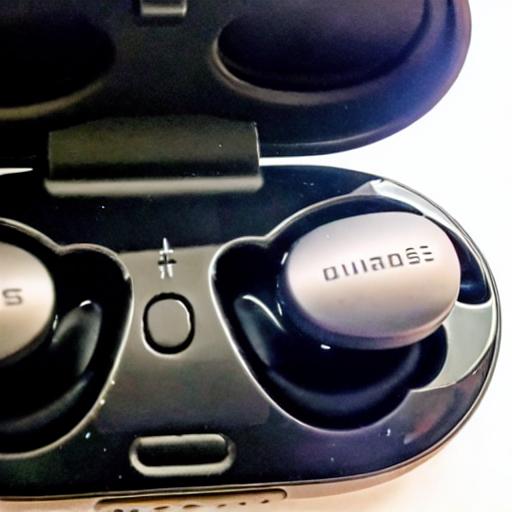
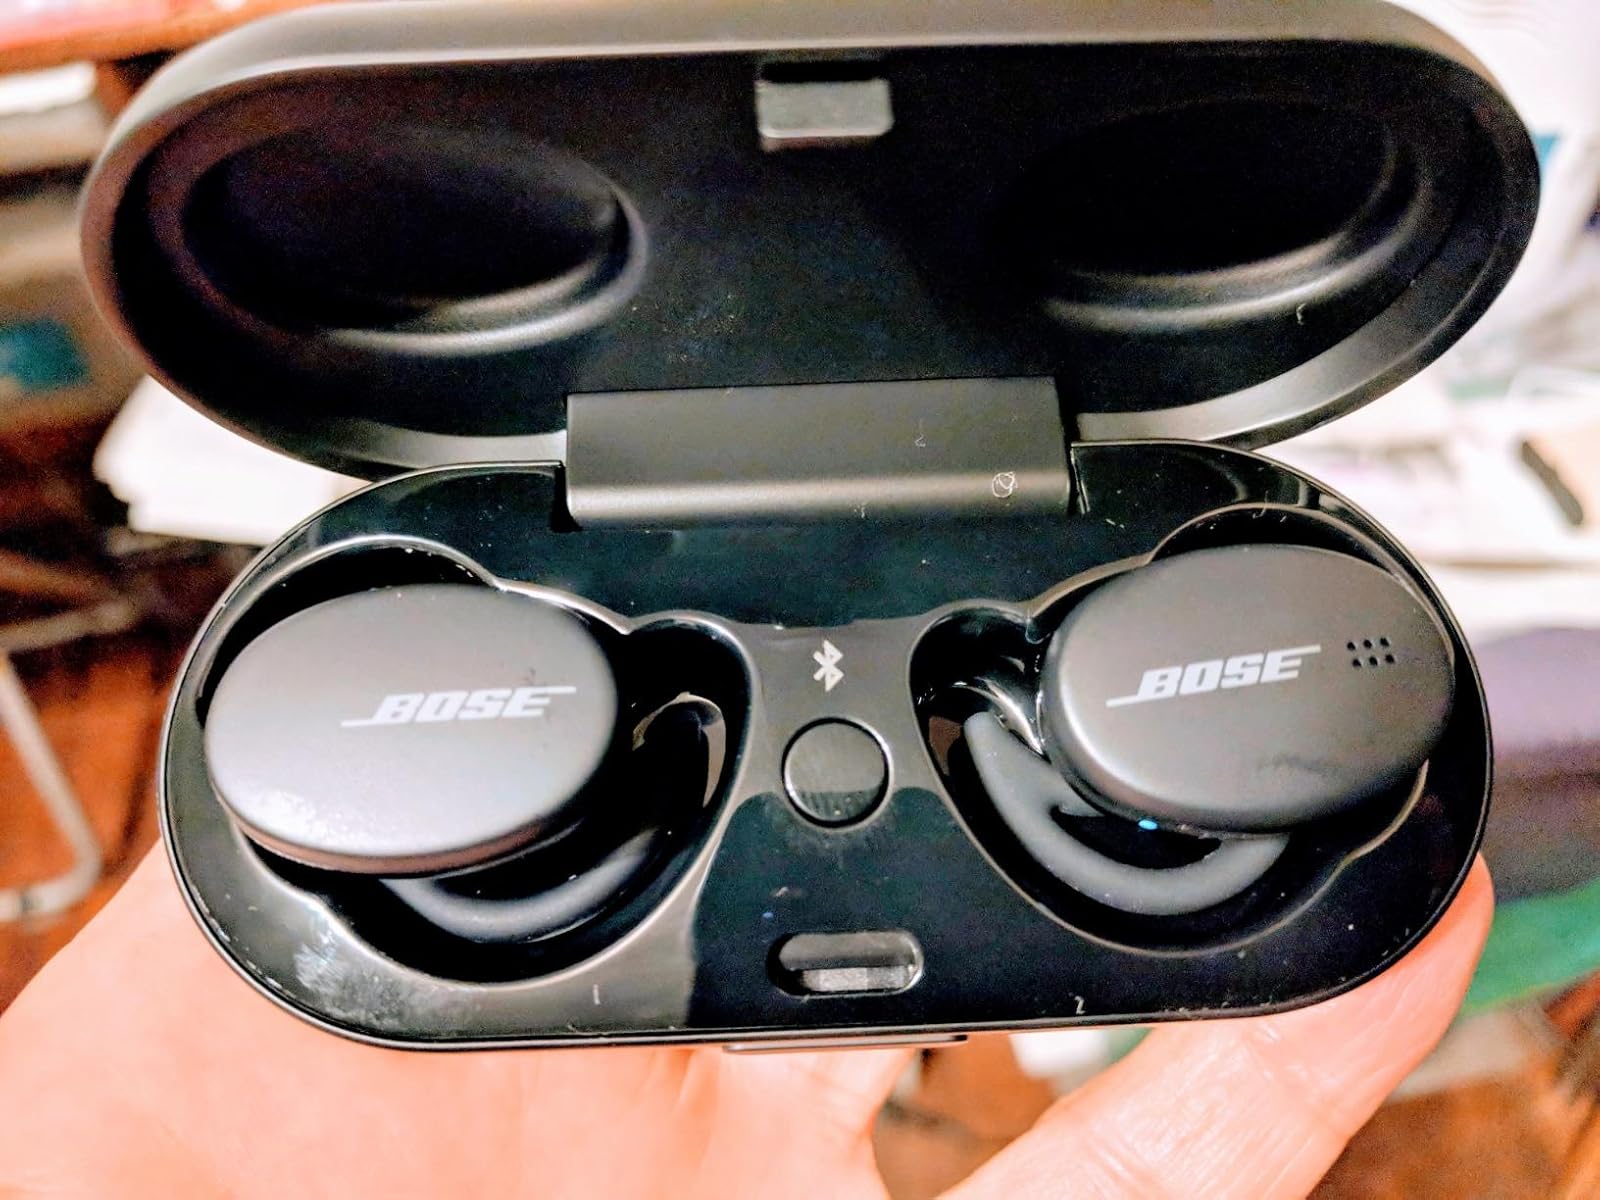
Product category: earbuds
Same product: no